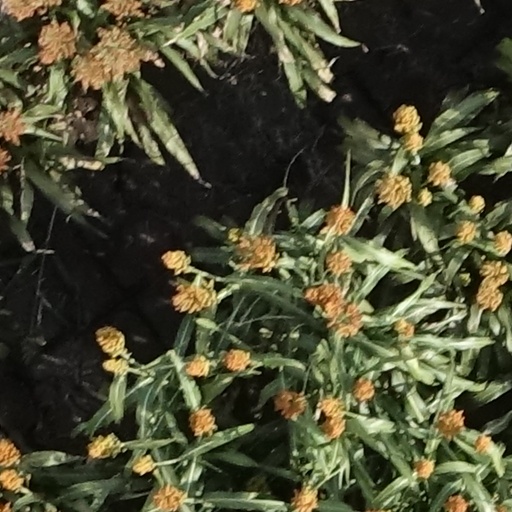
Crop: sorghum